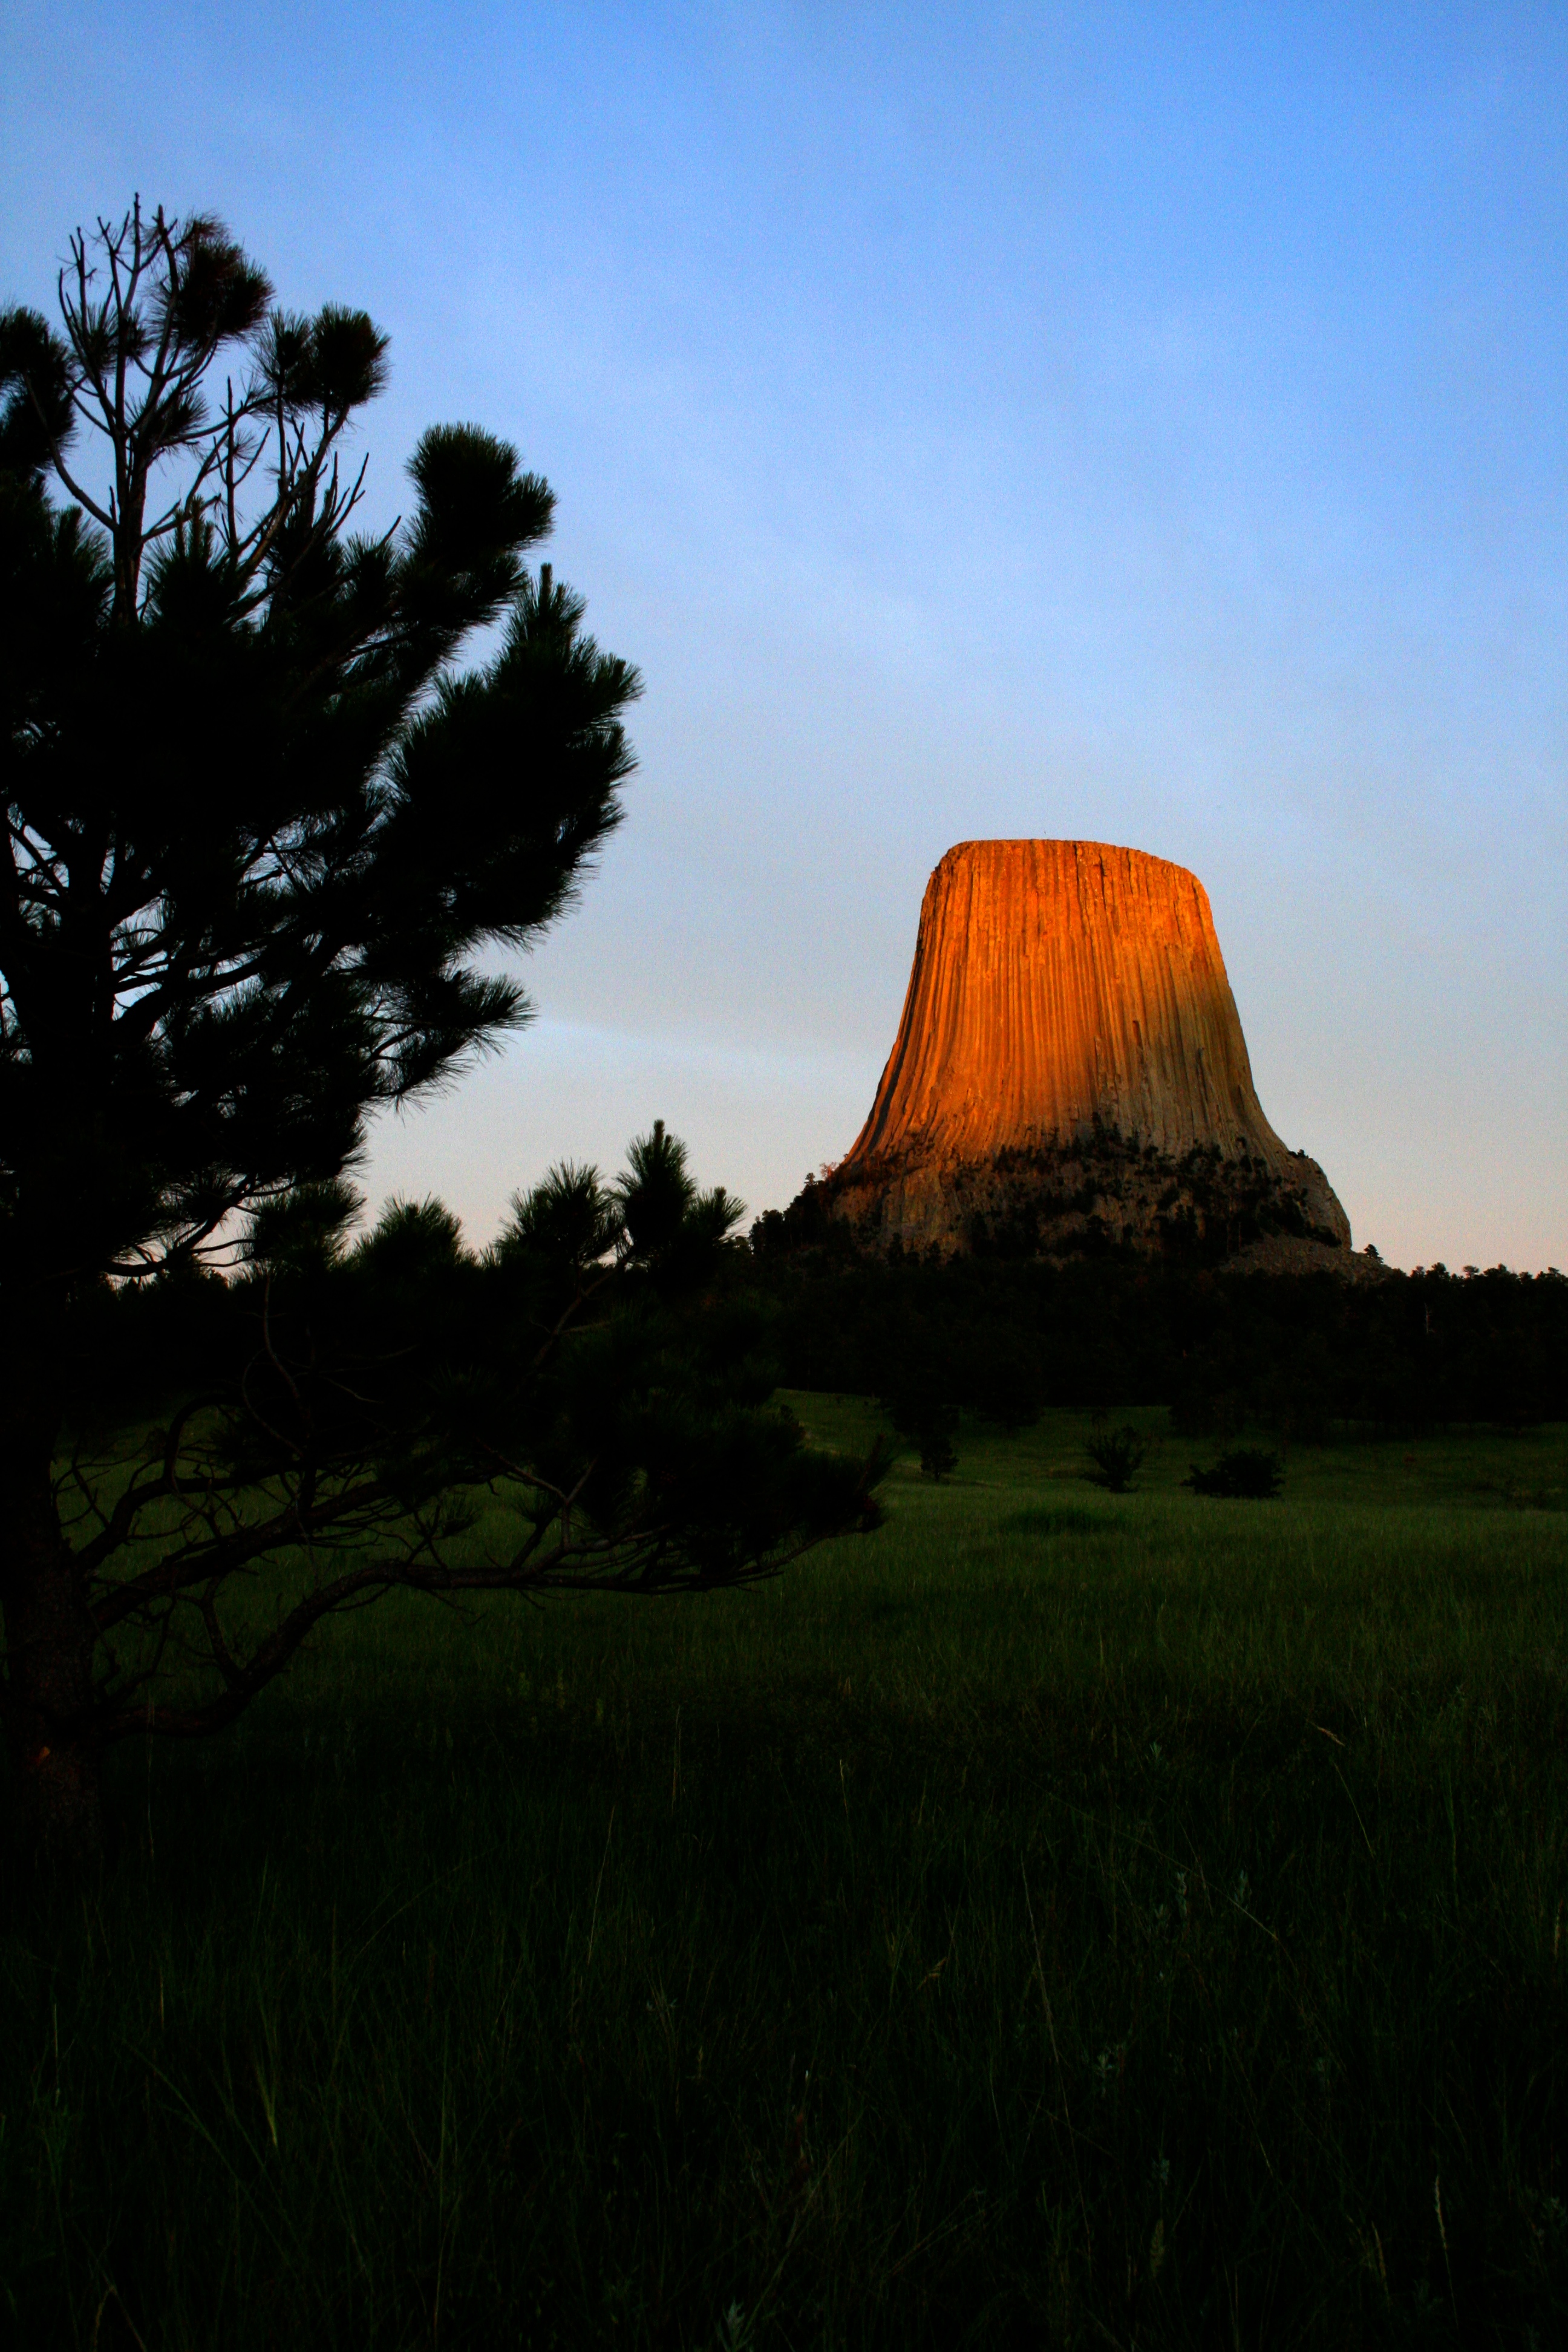
landscape, tree, nature, grass, rock, wilderness, mountain, sky, sunset, field, prairie, sunlight, morning, hill, dawn, dusk, evening, reflection, wyoming, rural area, devilstower, landform, natural environment, geographical feature